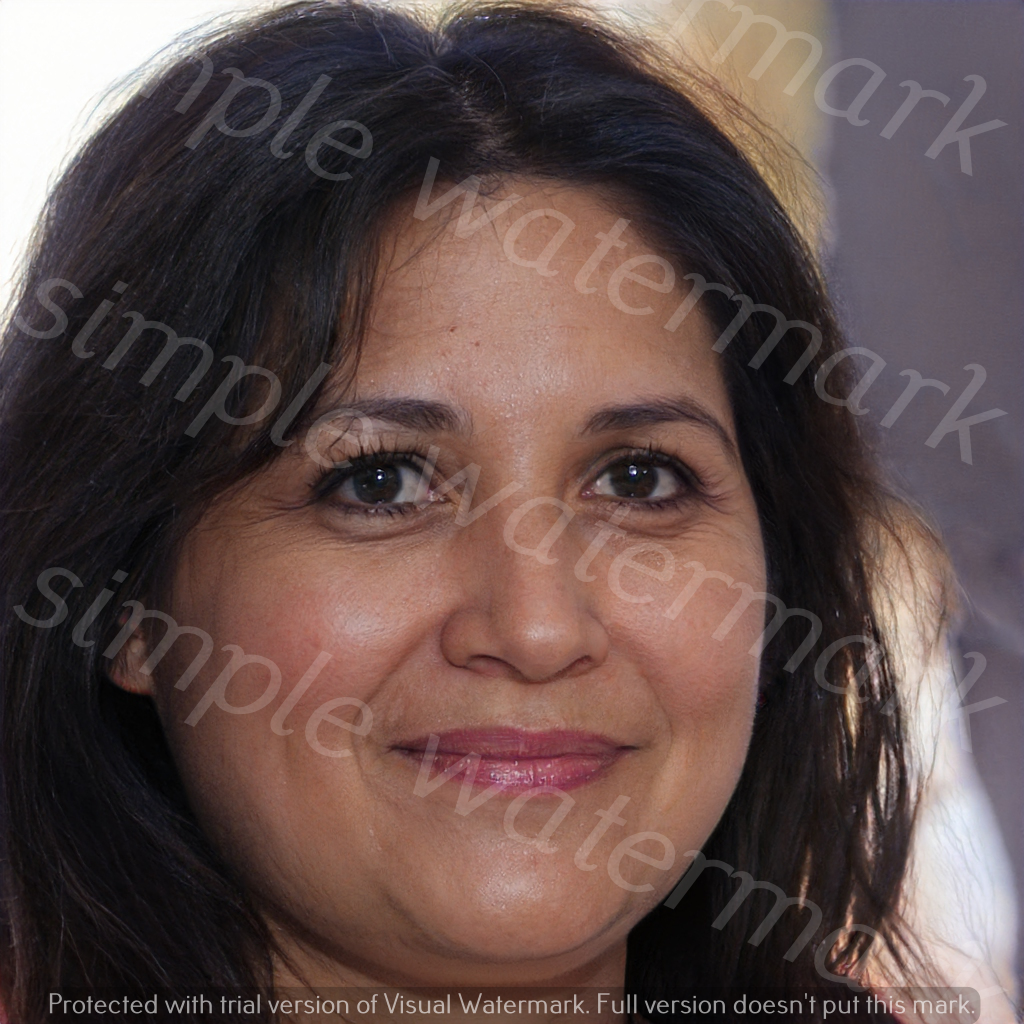
Label: Watermark